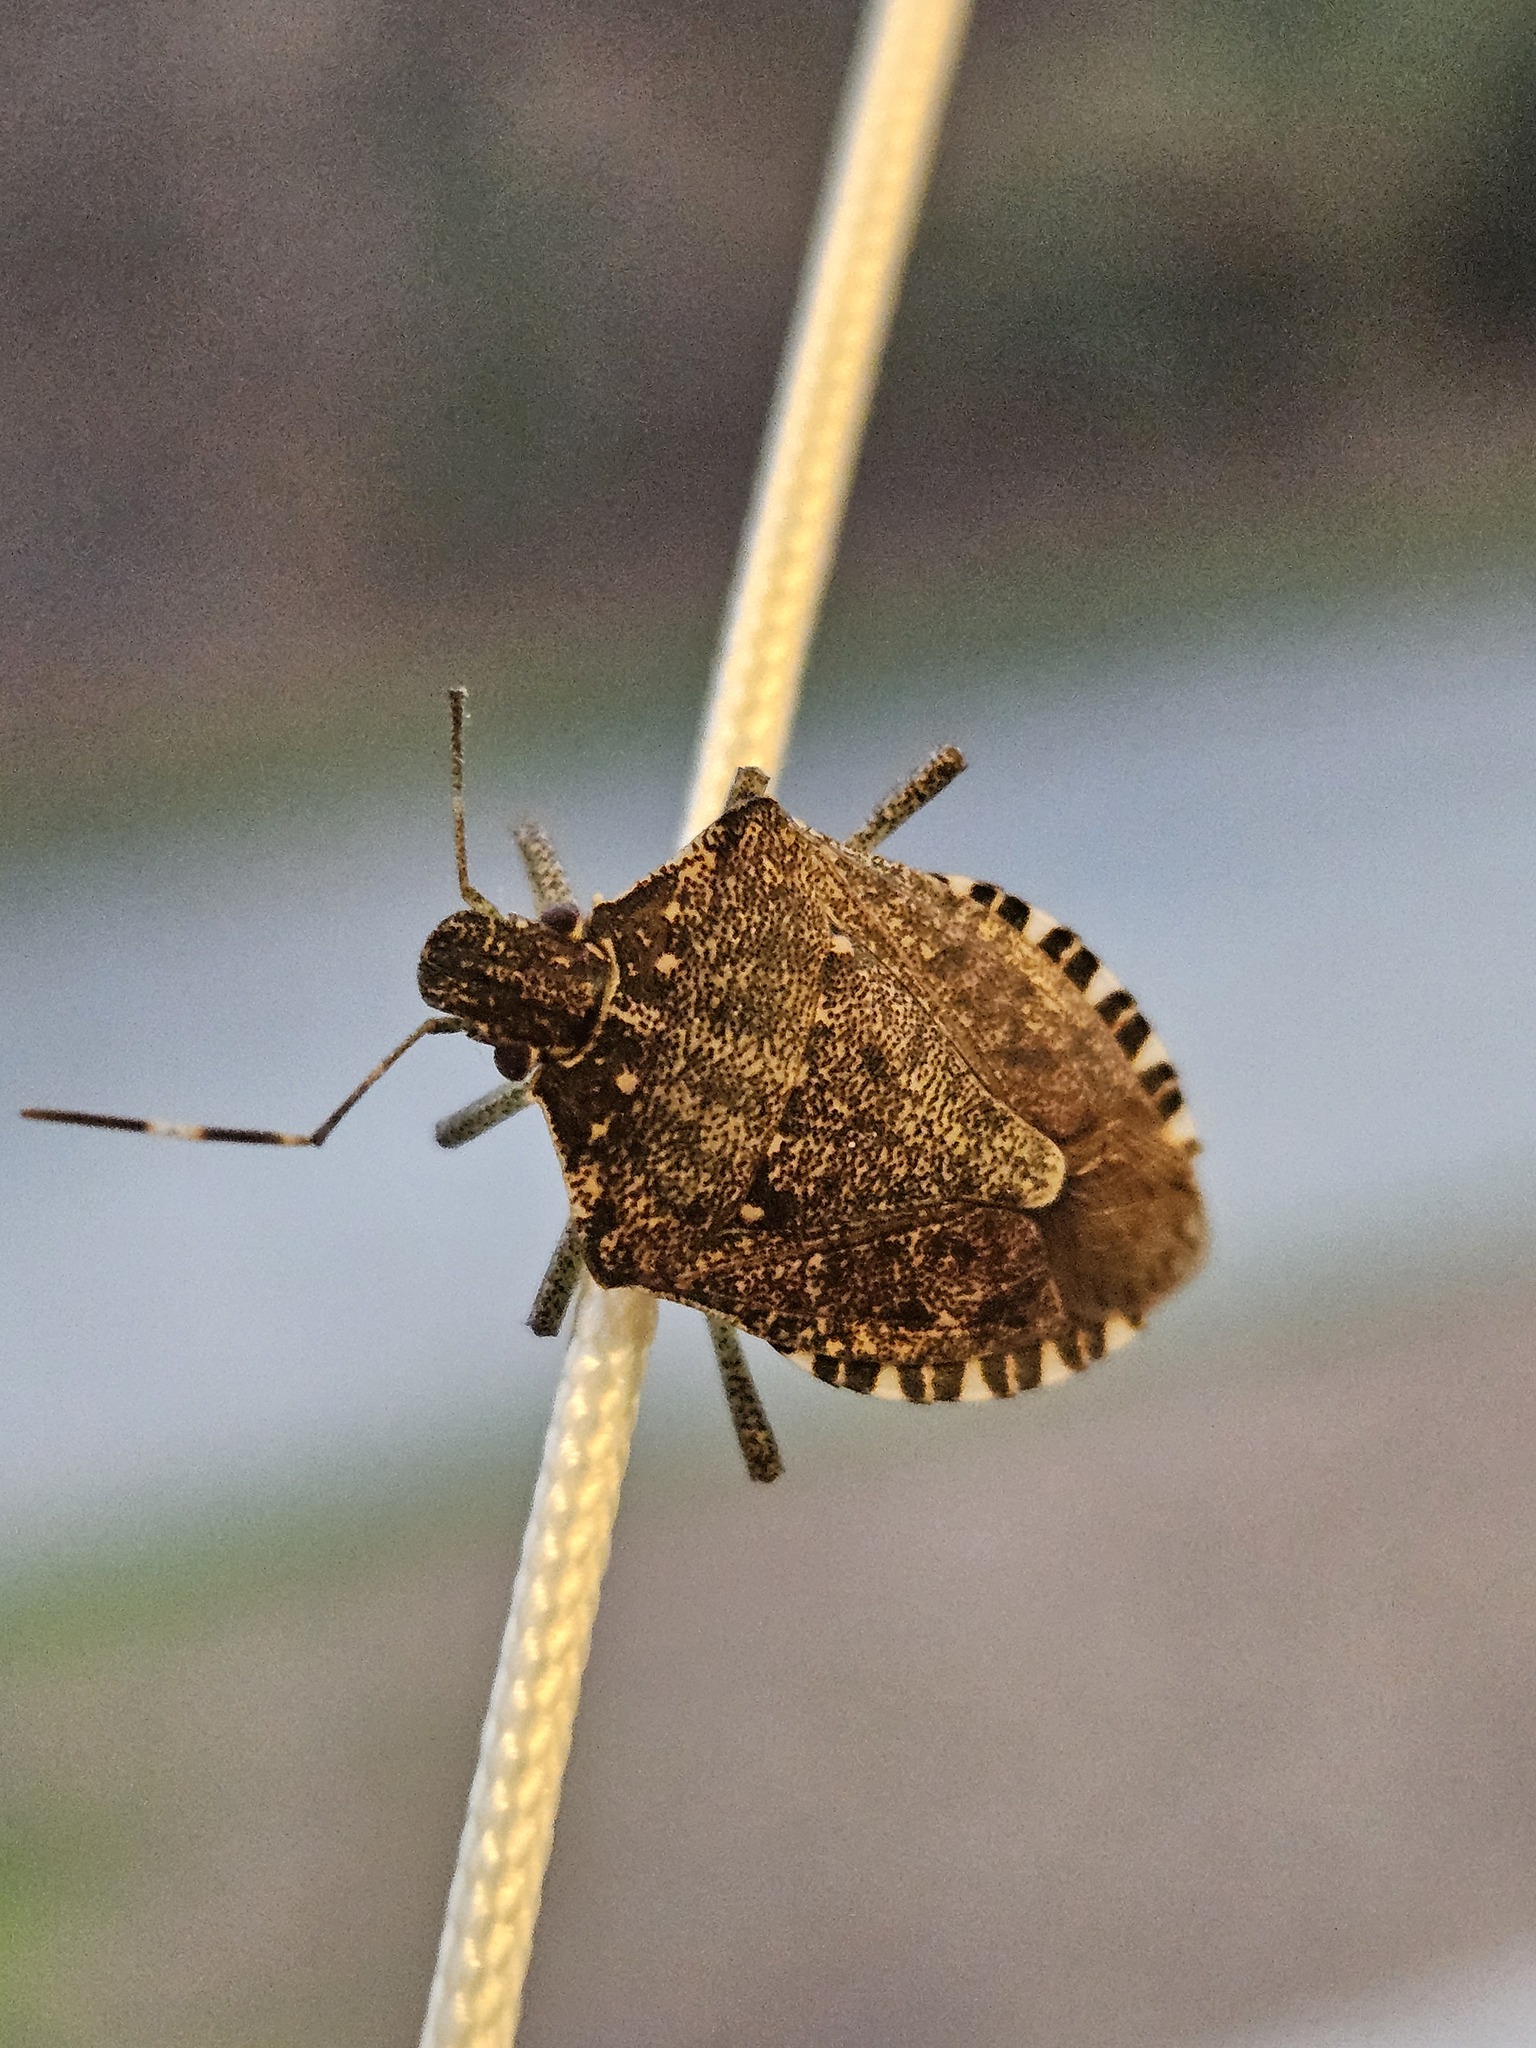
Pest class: stink_bug